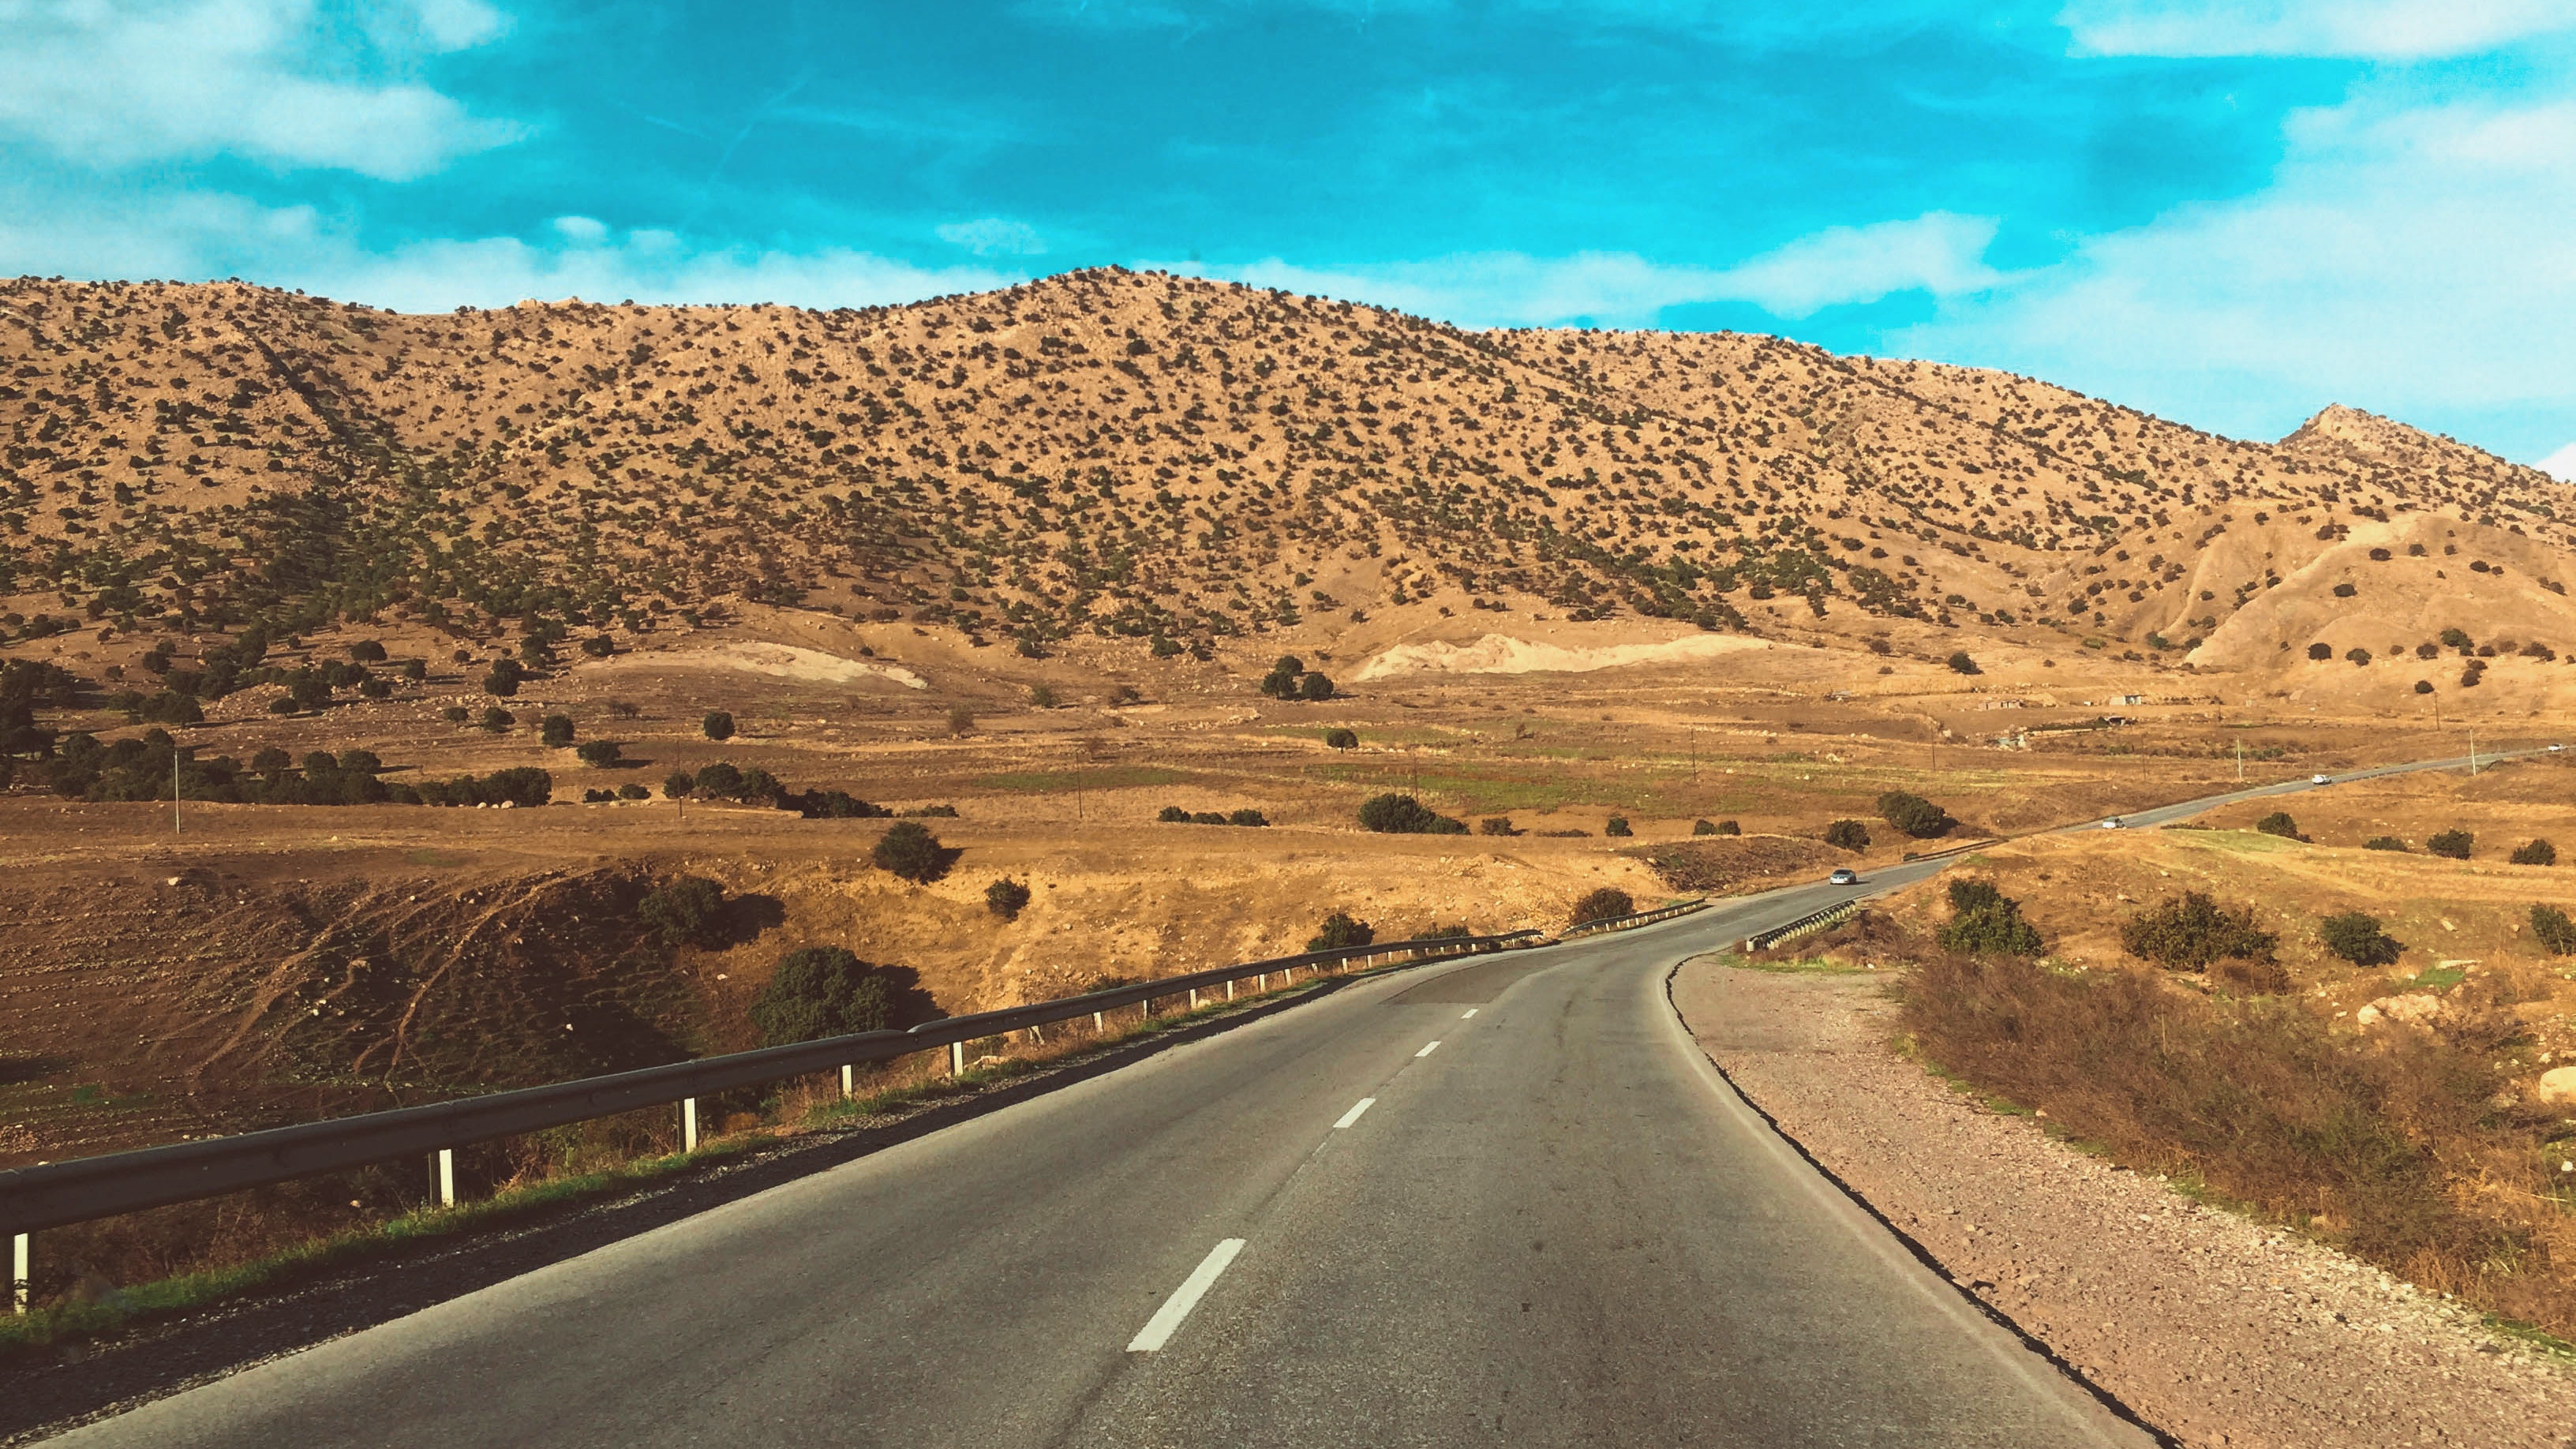
road, highway, mountainous landforms, road trip, asphalt, thoroughfare, sky, natural landscape, lane, infrastructure, hill, highland, mountain, road surface, tree, ecoregion, freeway, landscape, line, geology, mountain pass, horizon, shoulder, valley, nonbuilding structure, national park, cloud, wadi, plain, plateau